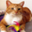
Label: cat